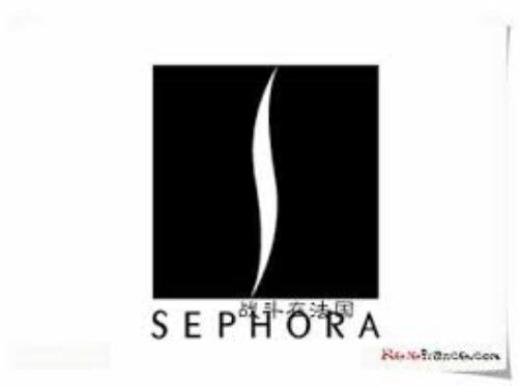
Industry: Necessities